Smiley (singer)

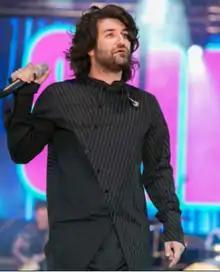
Smiley in 2016.

He started in music at a very young age. For three years he was part of the Romanian group Millenium 3 and was noted by Gyuri Pascu as a potential star. He also tried for the band Akcent in a bid to join the band.